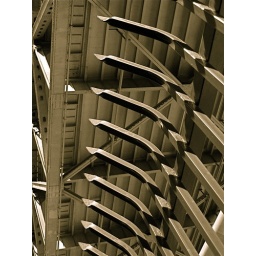
barricade around base of the north bridge cable, viewed against bottom of the San Francisco Bay Bridge